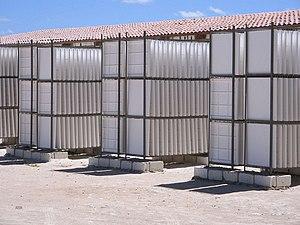
Sèchage de carreaux de plâtre à Trinidad, Cuba. Português: Gesso armazenado em Trindade, cidade pernambucana